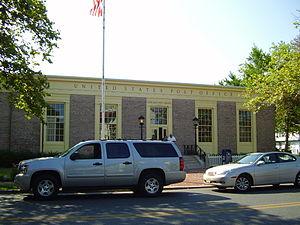
Bureau de poste de Cape May